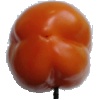
Label: orange_pepper